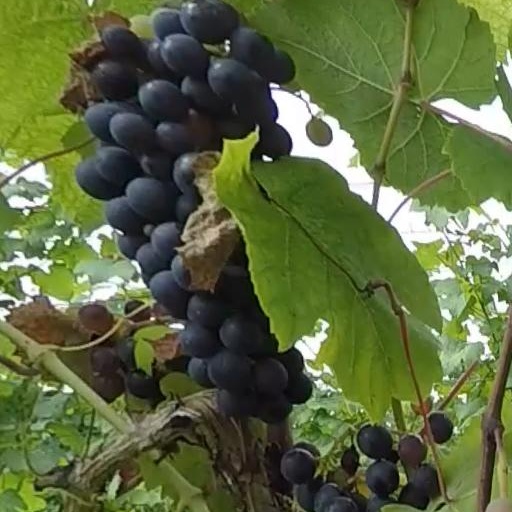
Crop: grape